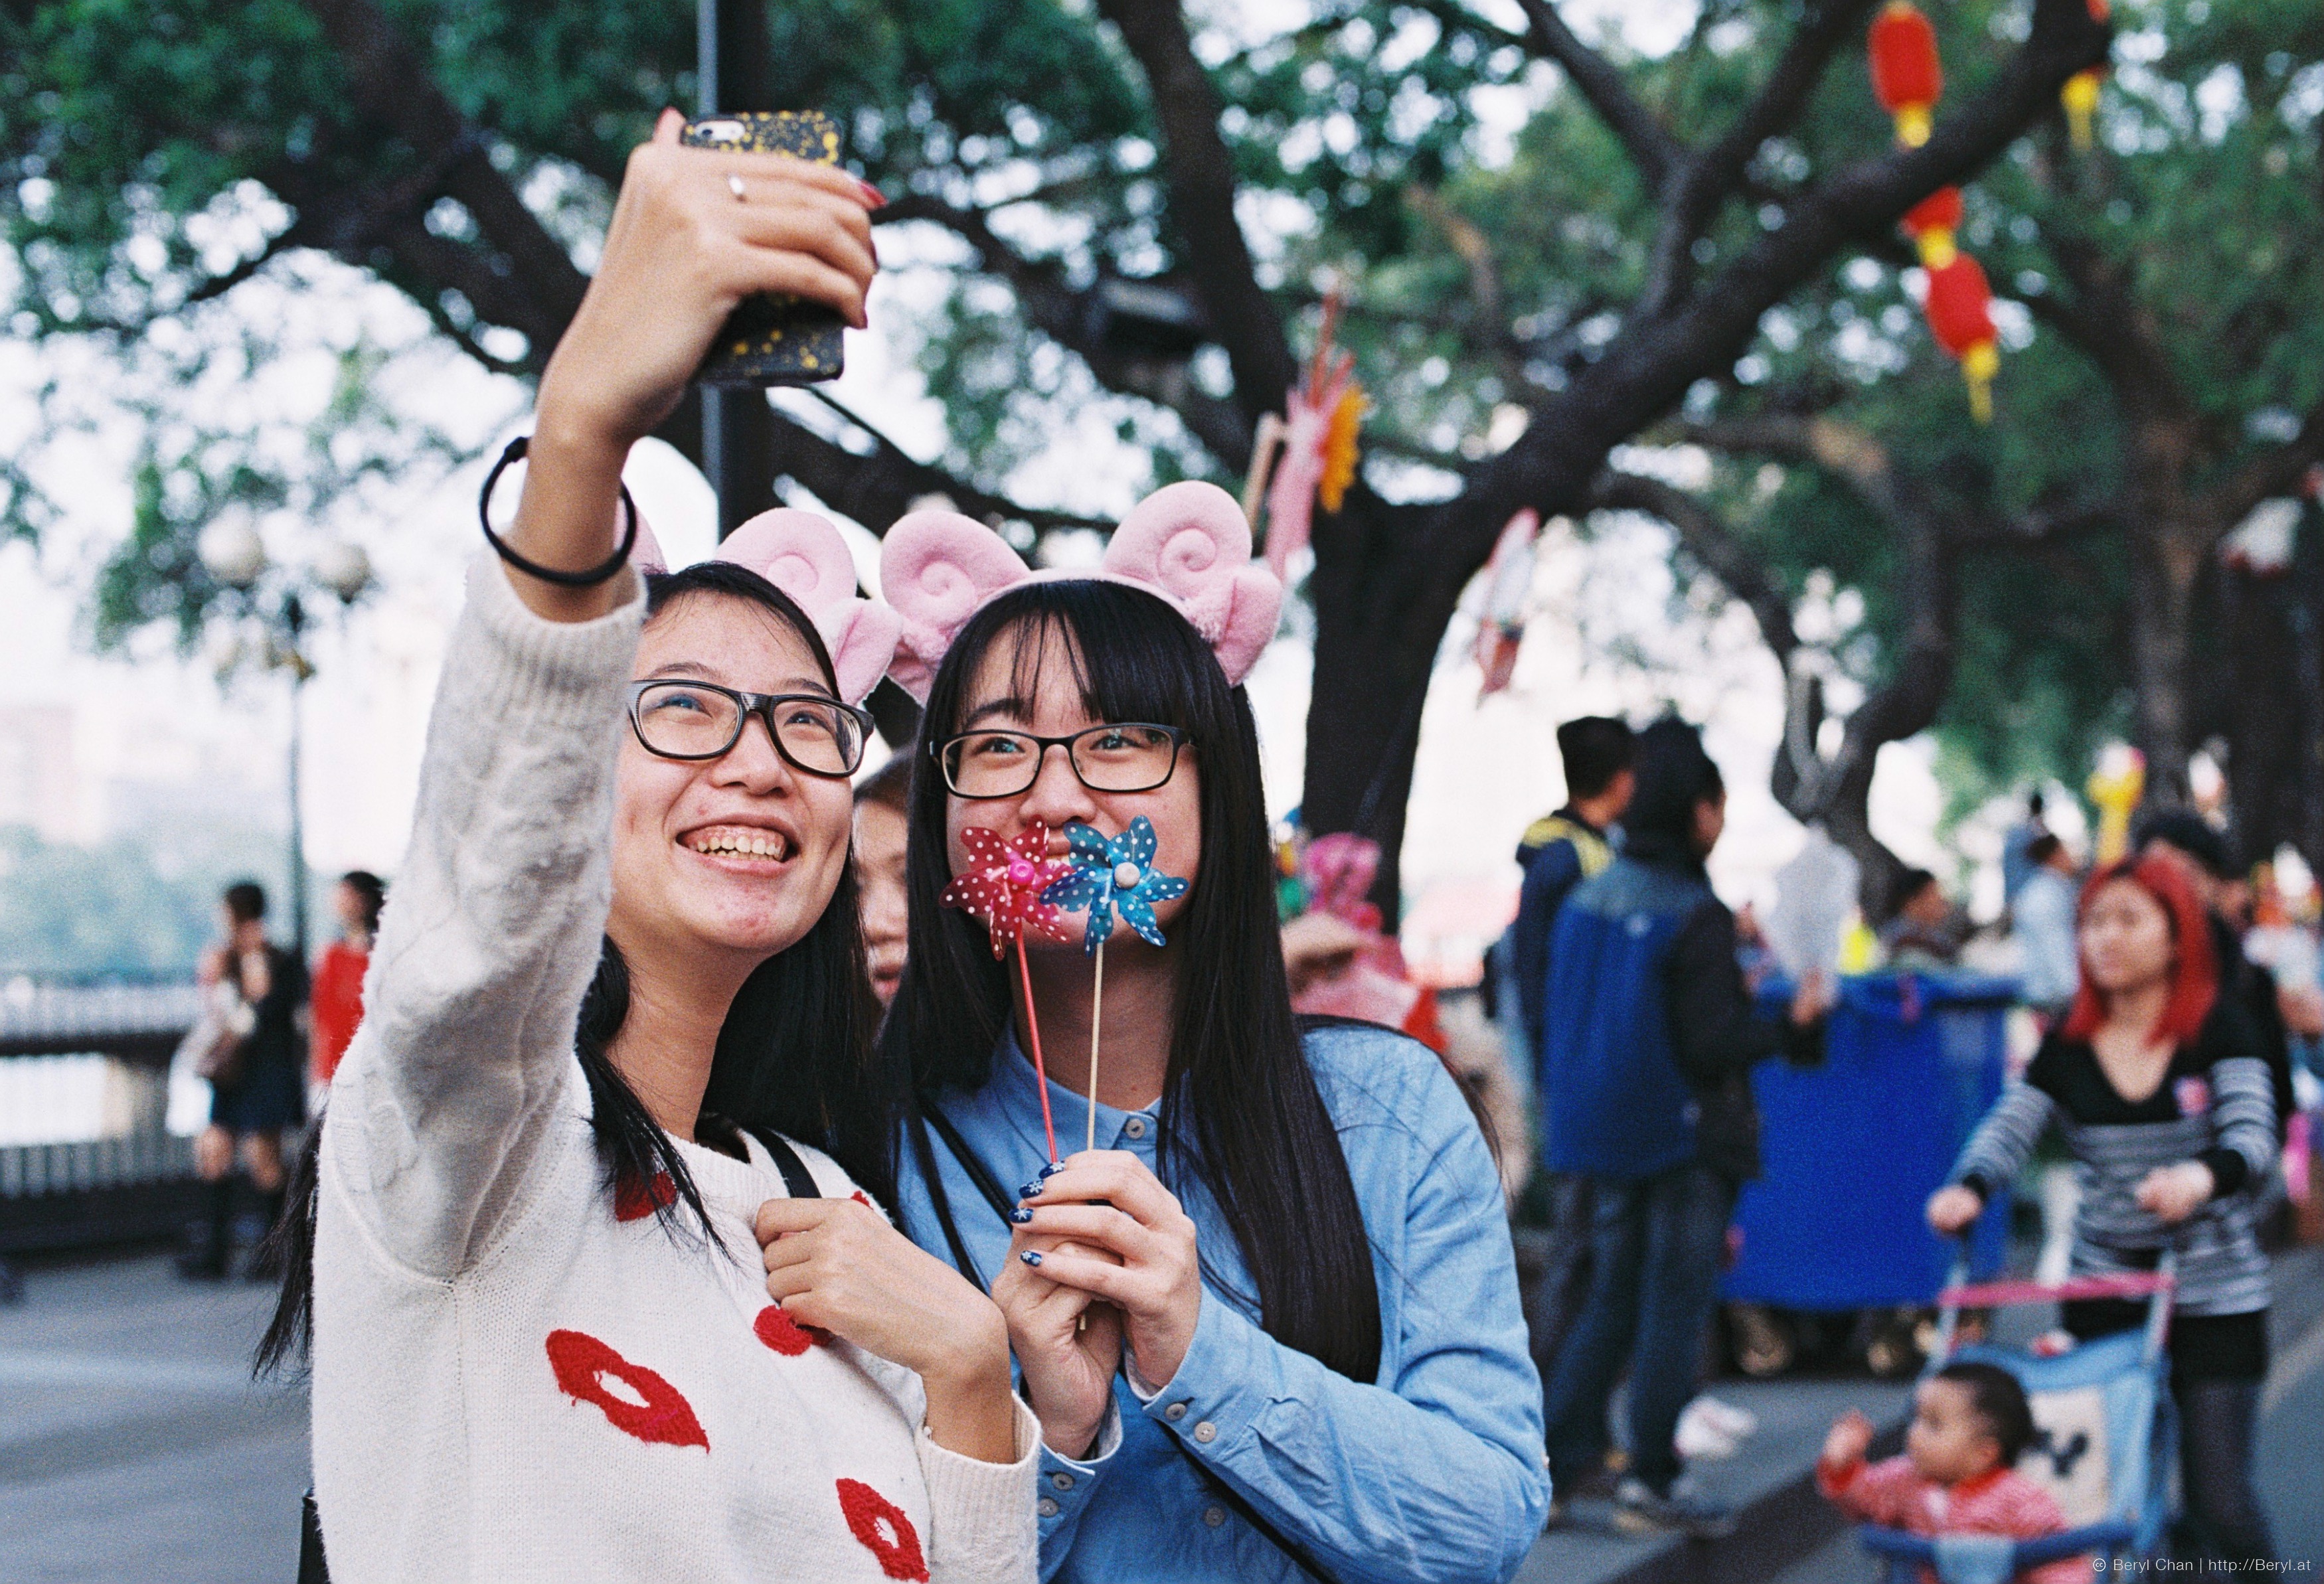
people, street, urban, film, crowd, slr, chinese, nikon, face, candid, festival, happy, newyear, agfa, documentary, nikonf3, agfavistaplus200, snap, snapshots, f3, chinesenewyear